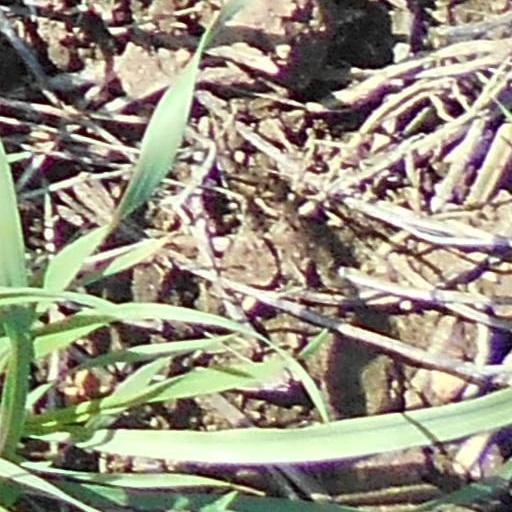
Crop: wheat